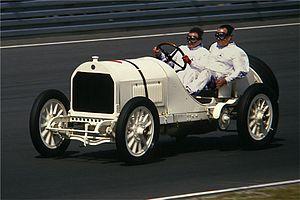
Hans Herrmann né le 23 février 1928 à Stuttgart est un pilote automobile allemand qui a couru en Formule 1 et en endurance.